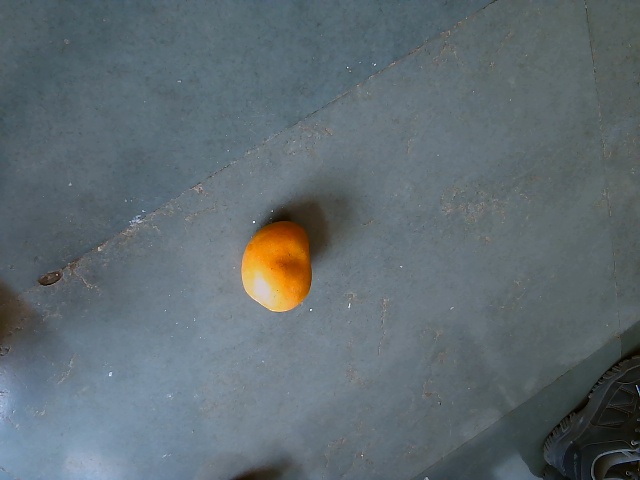
Label: Ripe_Mango